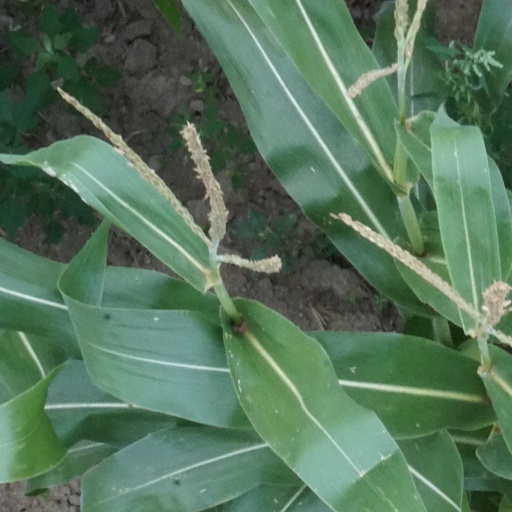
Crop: maize; corn